Tax status of Scientology in the United States

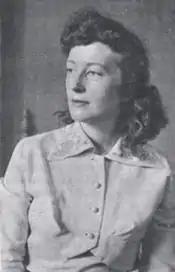
Mary Sue Hubbard, who directed many of Scientology's espionage operations, pictured in 1957

While the church was fighting the IRS in the courts, it also mounted a sophisticated seven-year campaign of espionage against the agency and numerous other government and business organizations in the US, Canada, UK and other countries. Its methods included burglaries, electronic eavesdropping, infiltration and theft of government documents on a massive scale. The campaign was intended to bolster its effort to regain tax exemption, but ended disastrously for the church when it was exposed and led to the imprisonment of some of its most senior leaders, including Hubbard's wife Mary Sue.